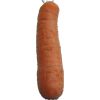
Label: Carrot 1